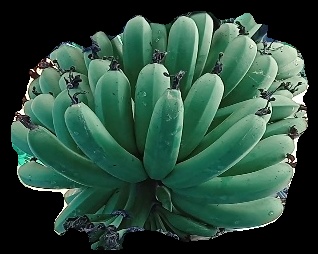
Variety: pachbale
Grade: grade1